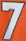
Number: 7